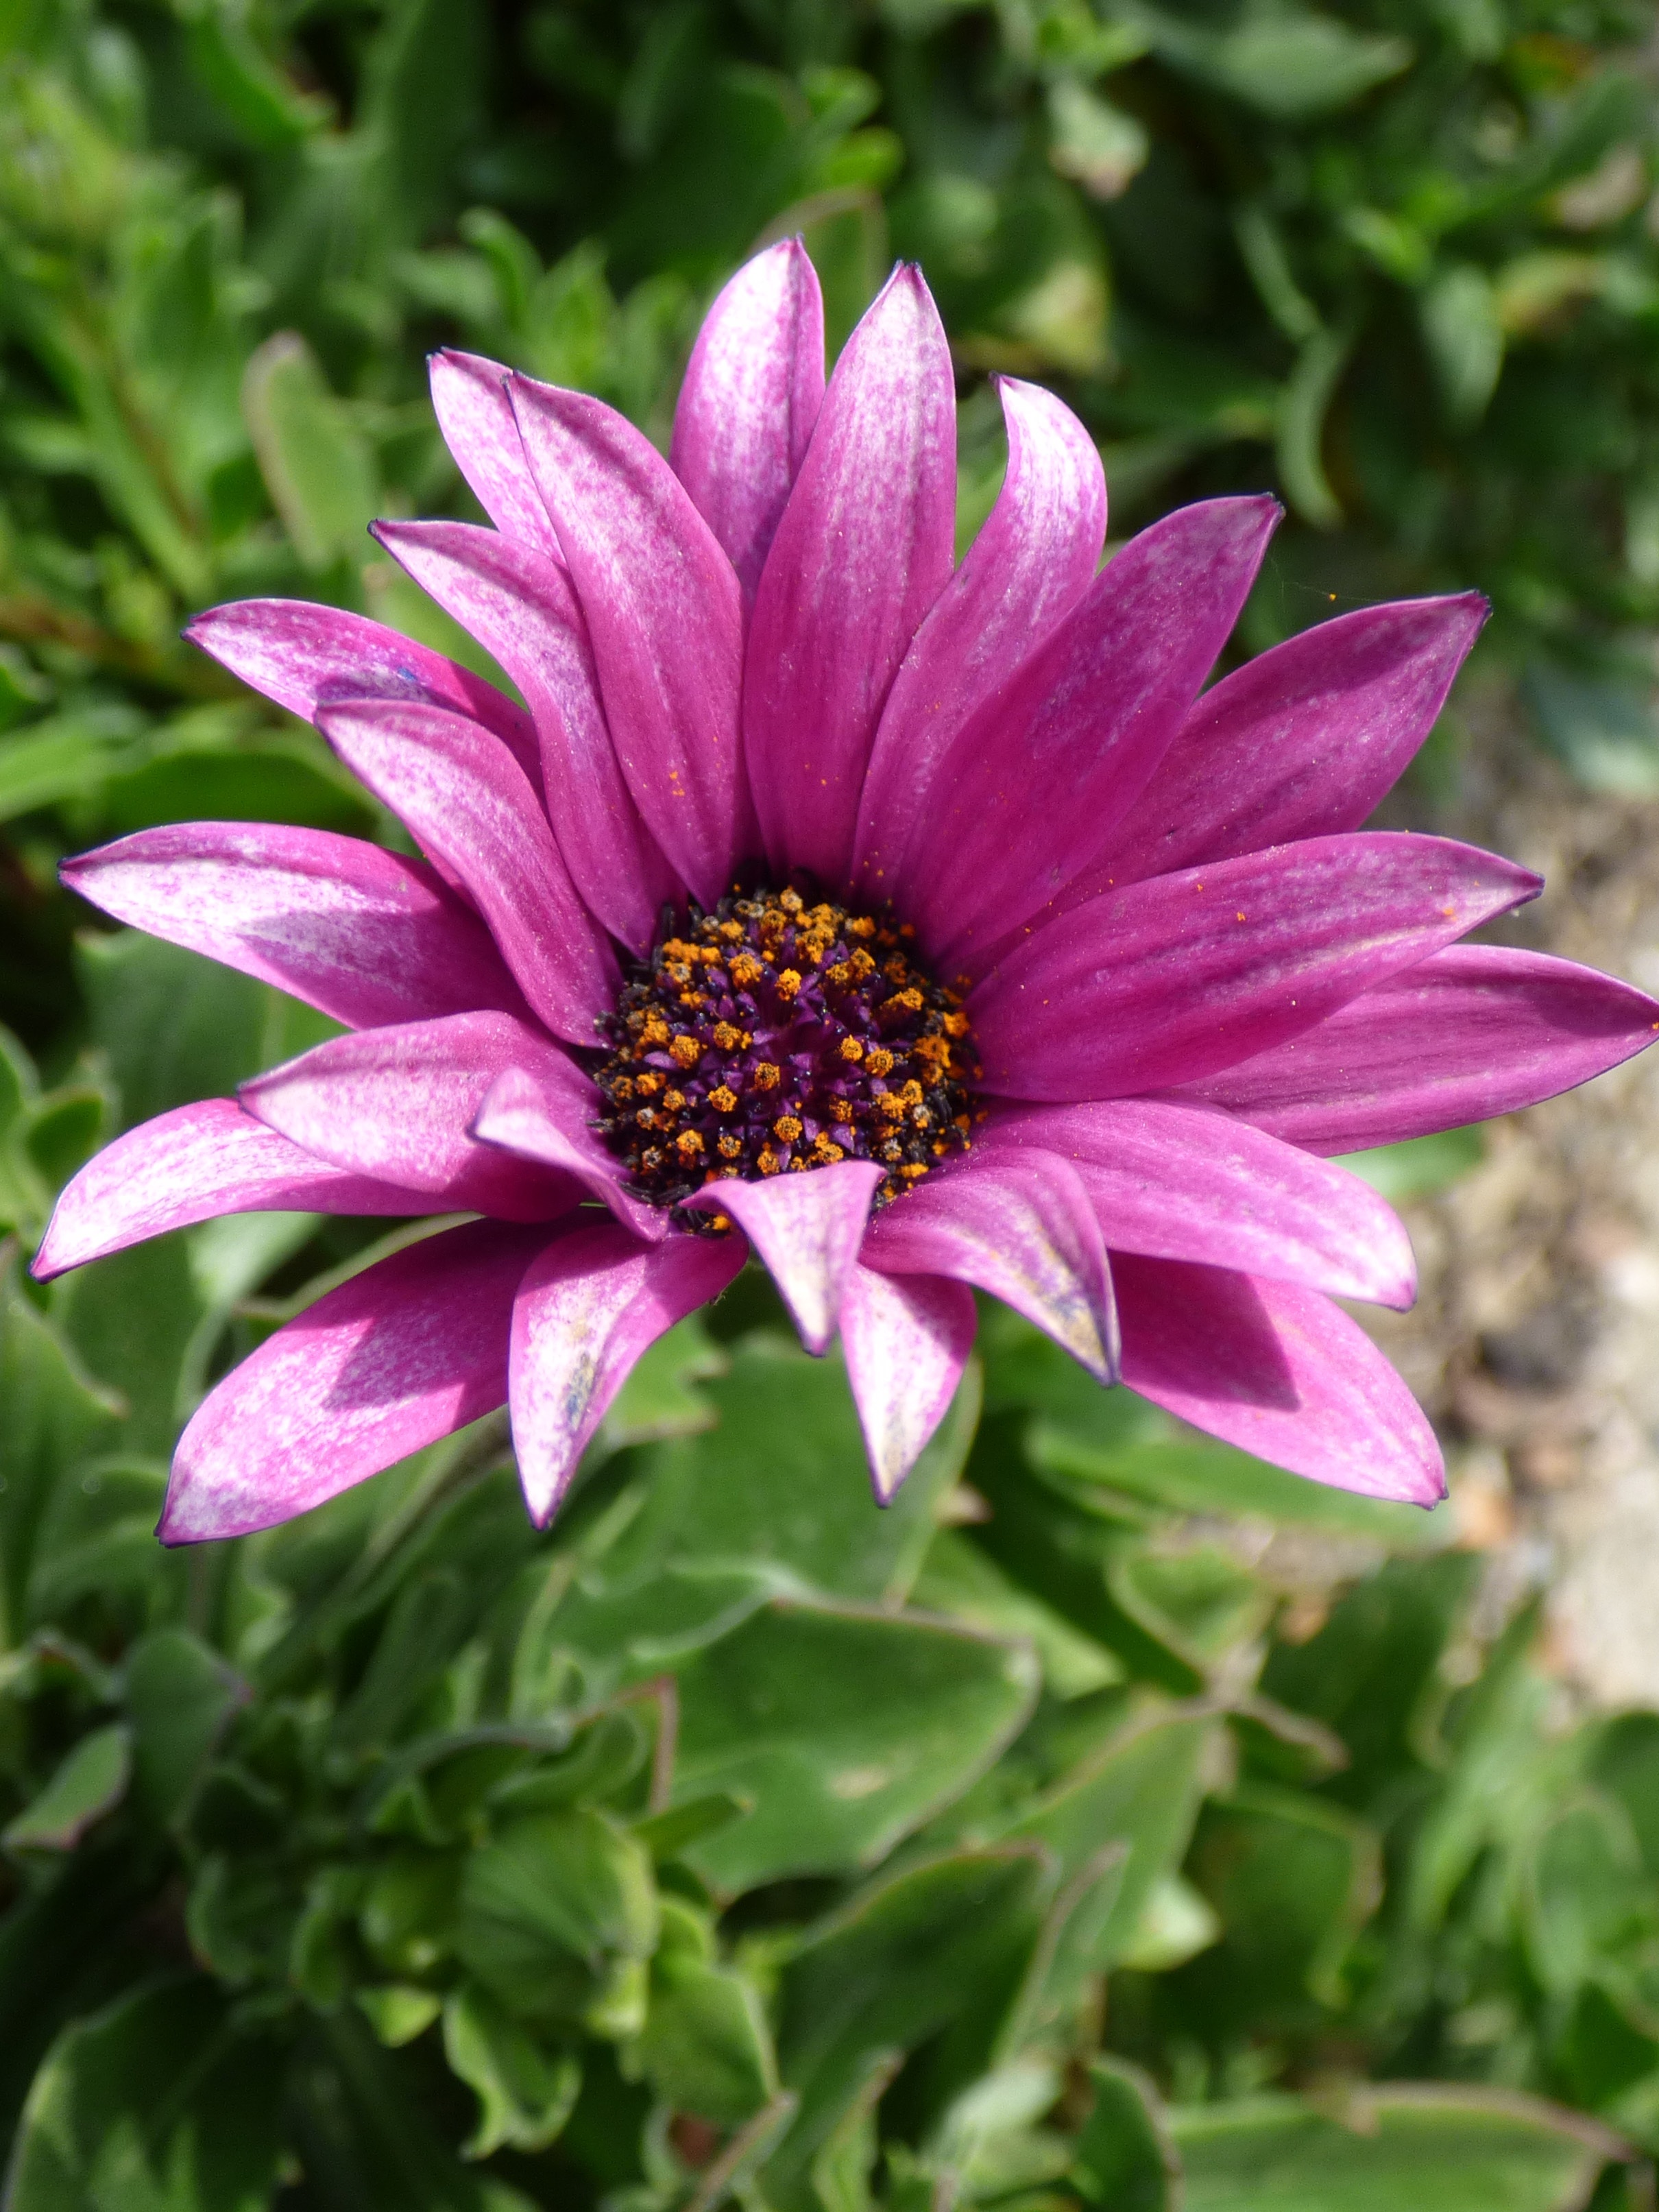
flower, plant, flora, dahlia, botany, land plant, petal, flowering plant, daisy family, macro photography, annual plant, wildflower